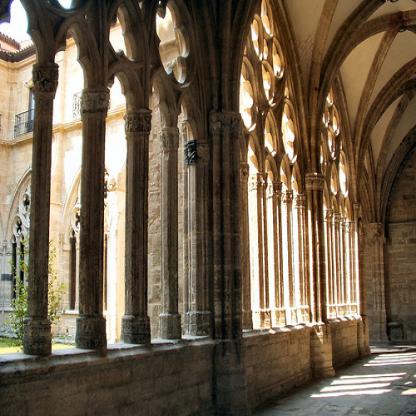
Scene: Indoor